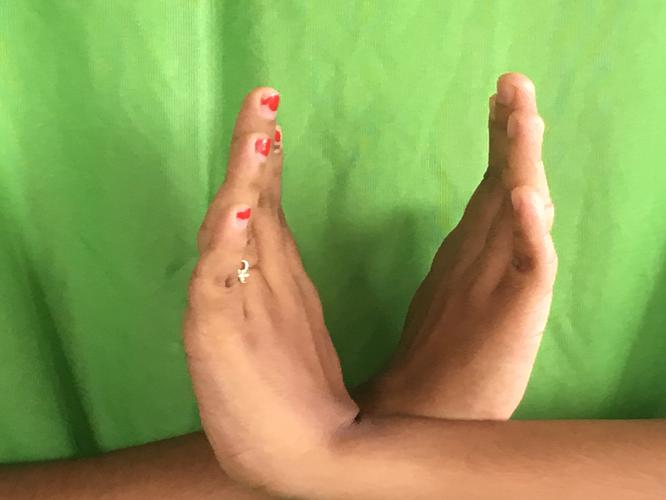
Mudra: Swastikam
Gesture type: double_hand